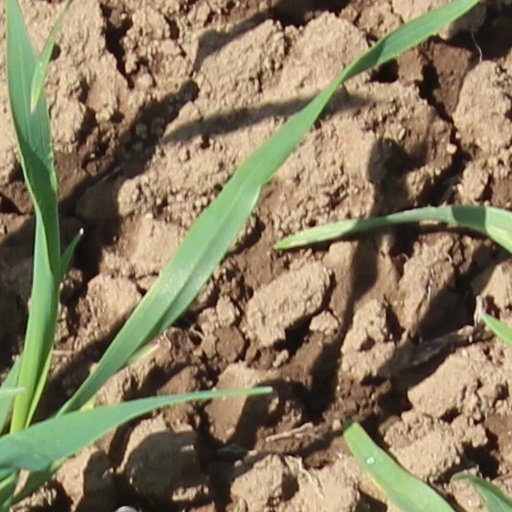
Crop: wheat